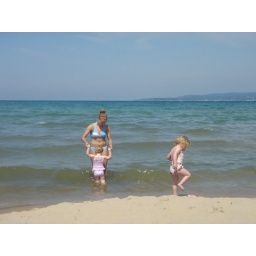
Leah with the girls in the water